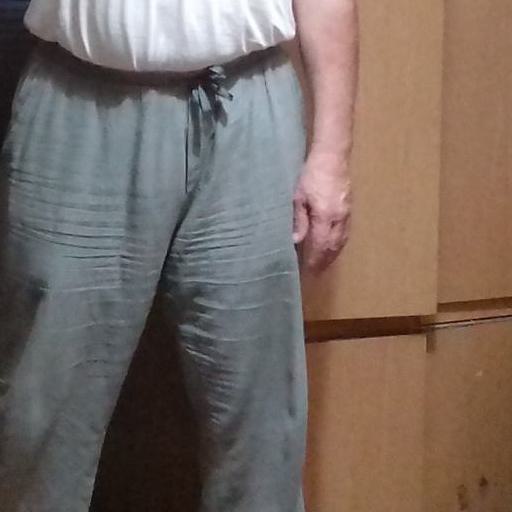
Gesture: no_gesture